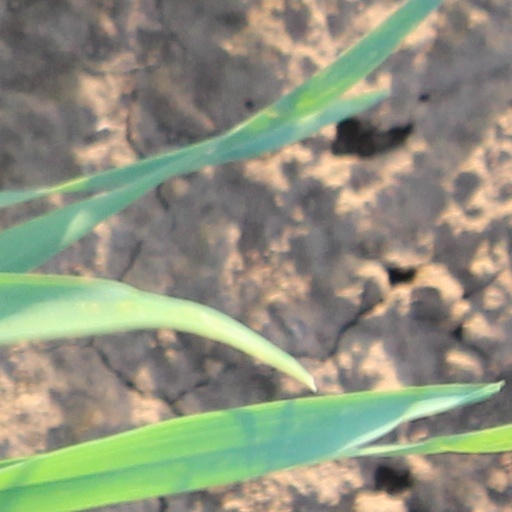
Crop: wheat